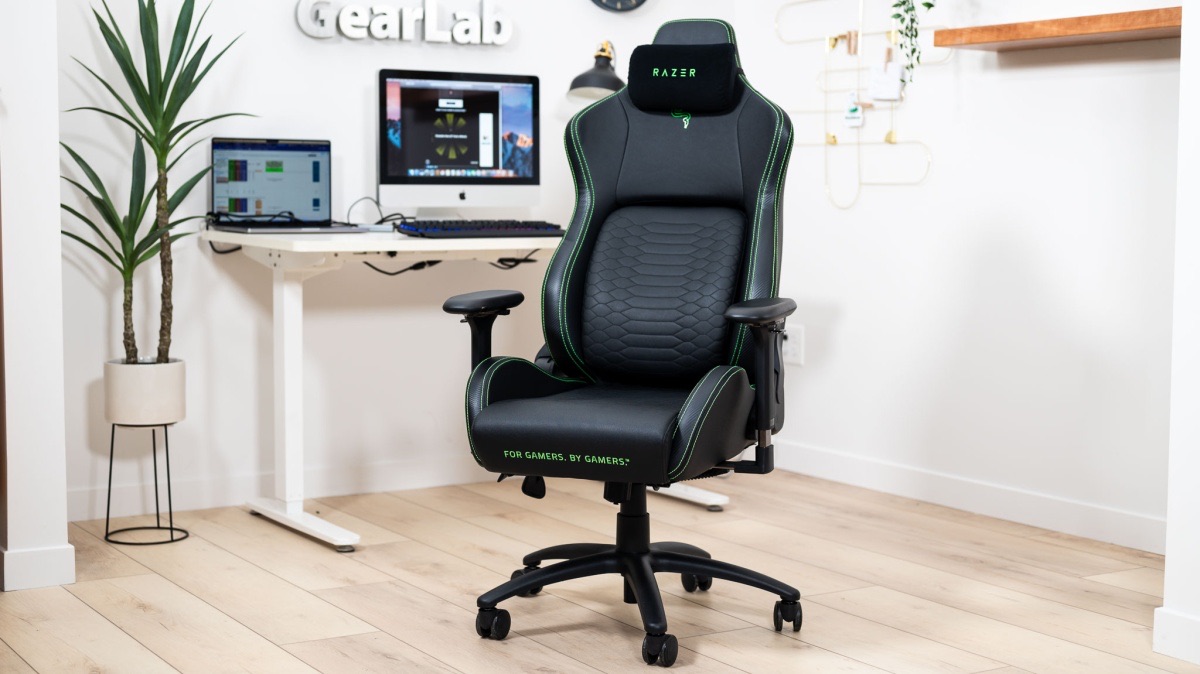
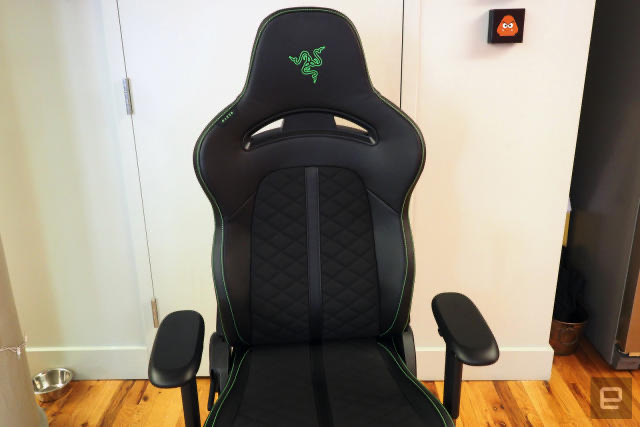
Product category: items_chair
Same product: no